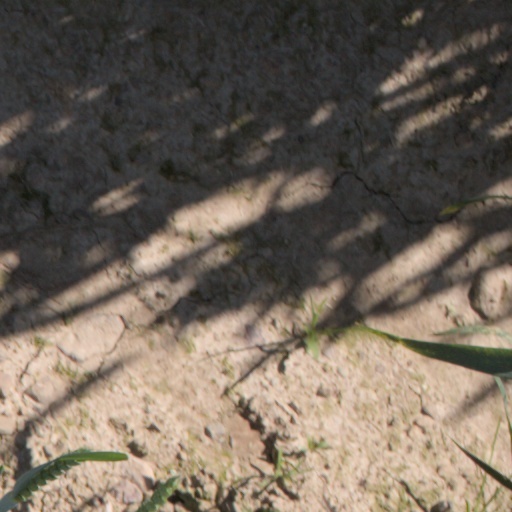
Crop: wheat